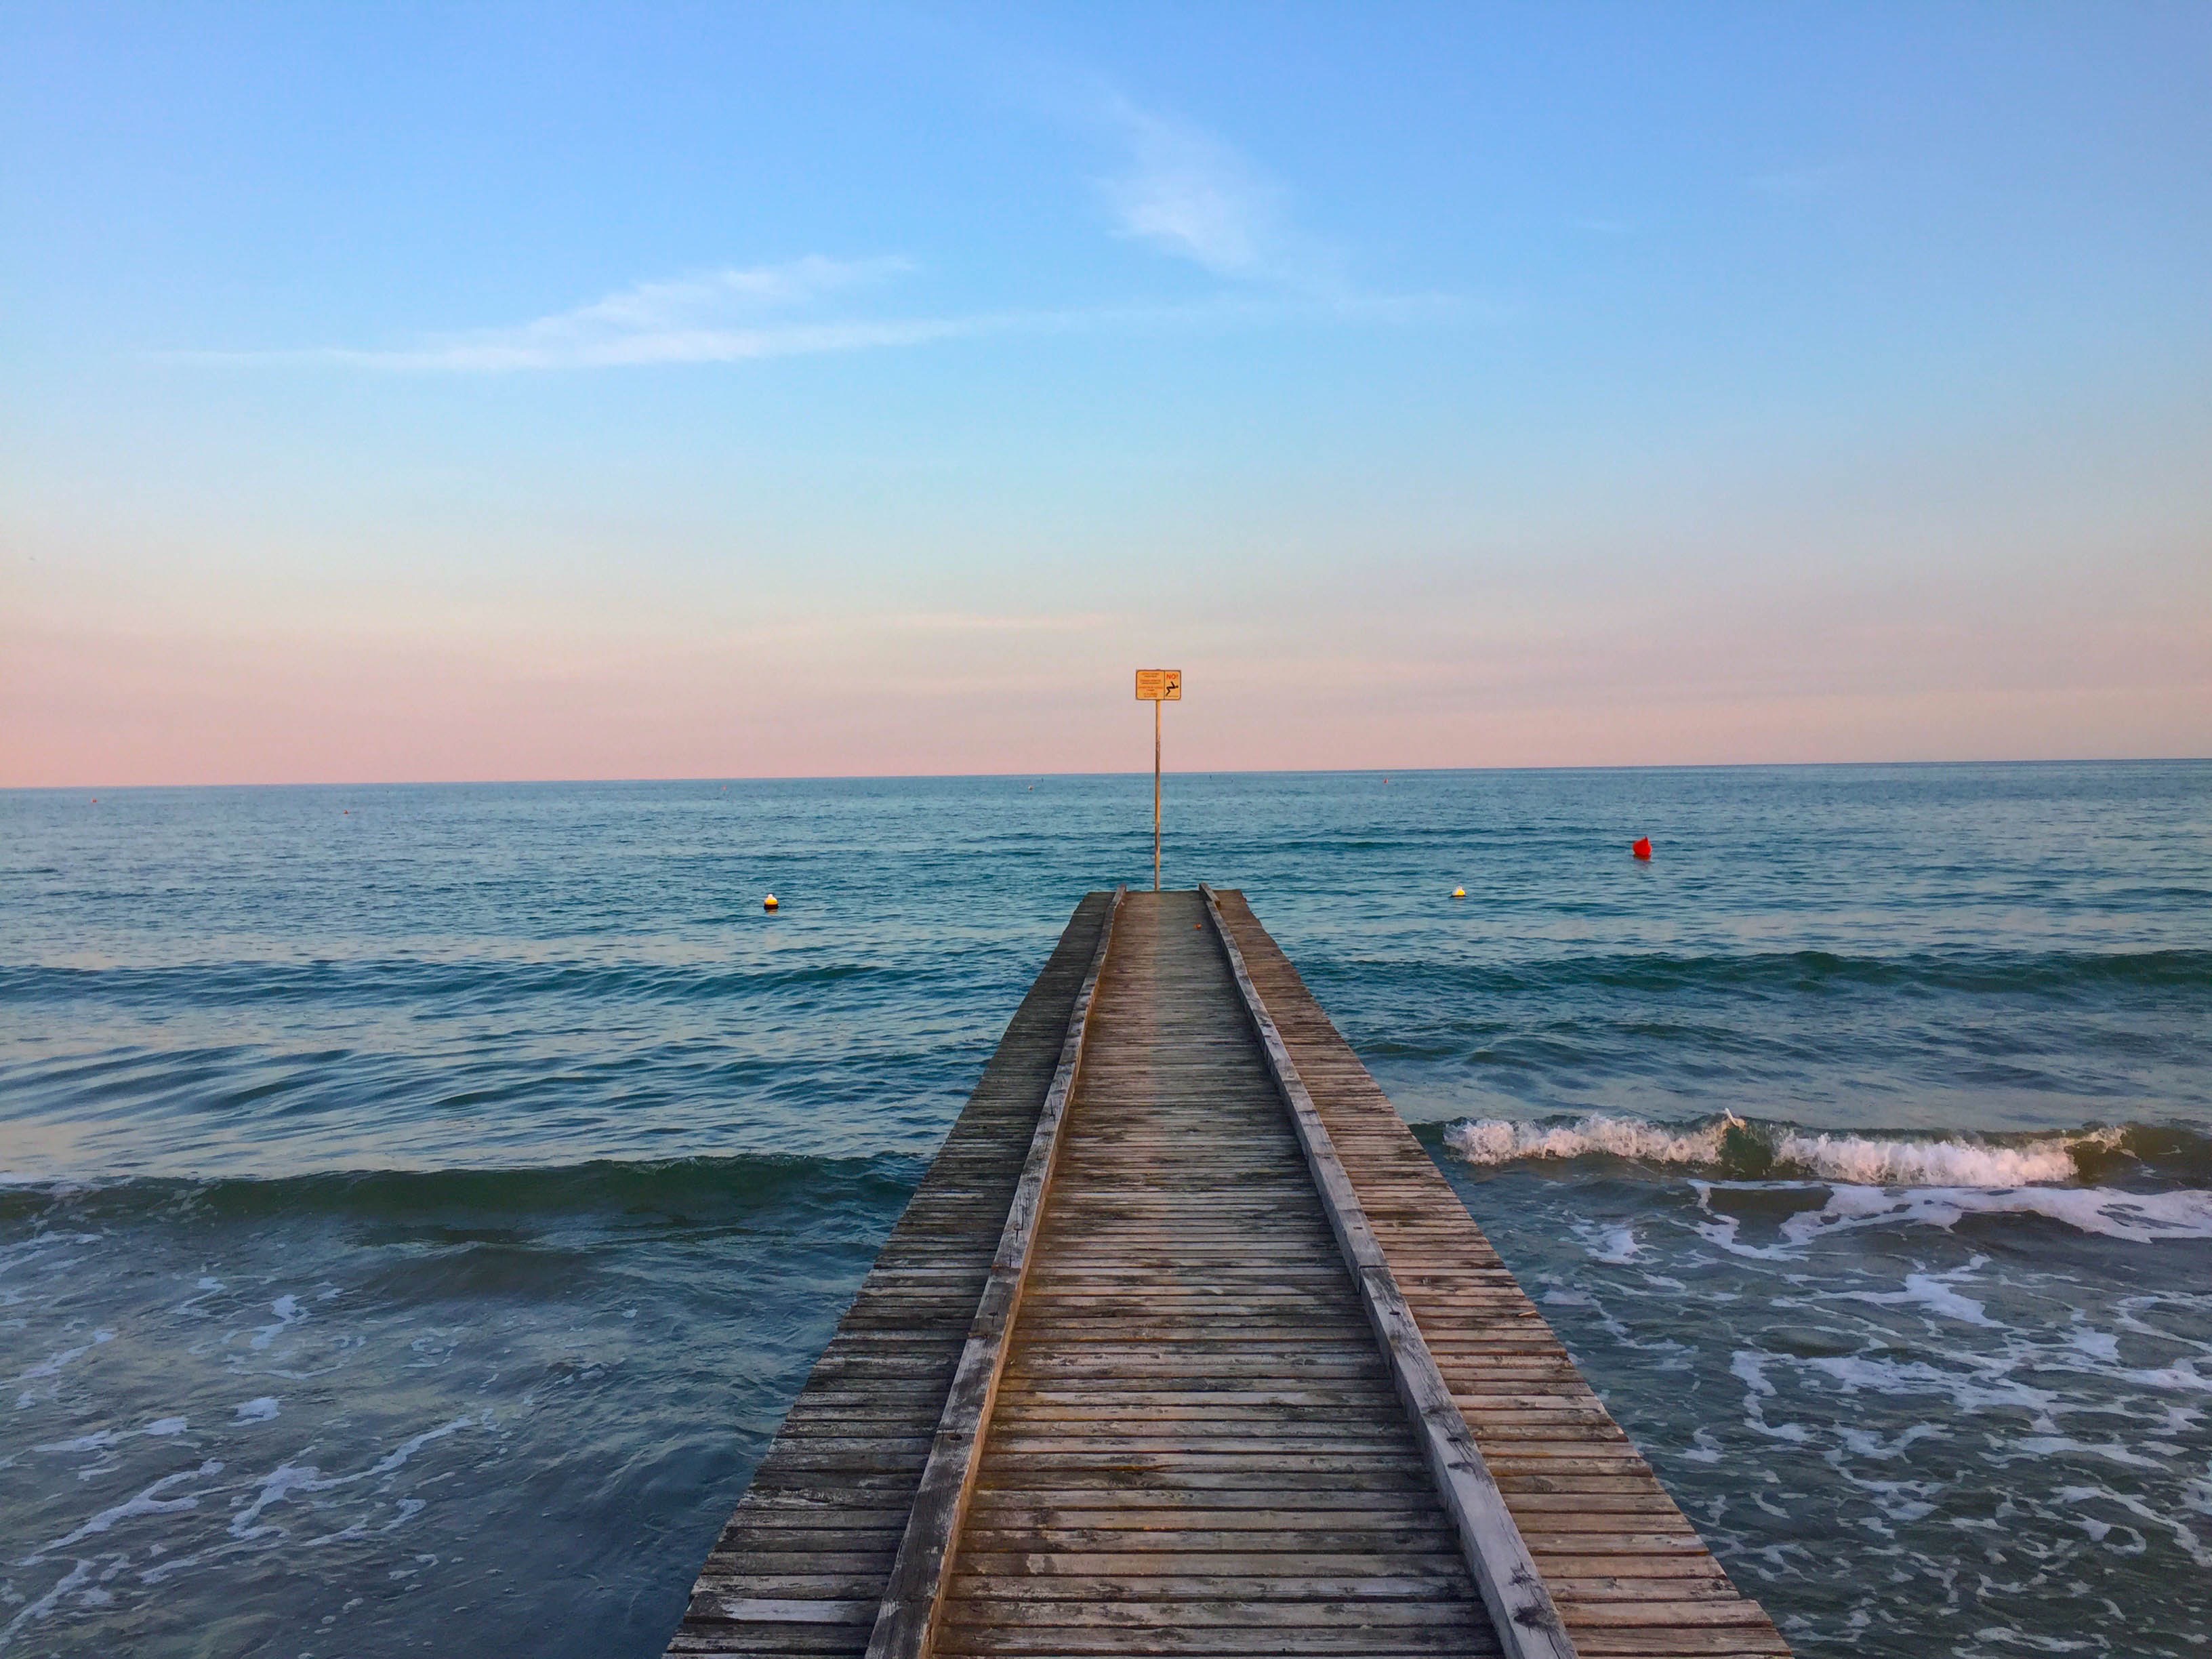
beach, sea, coast, ocean, horizon, sunrise, sunset, morning, shore, wave, pier, walkway, vacation, dusk, bay, body of water, breakwater, cape, wind wave